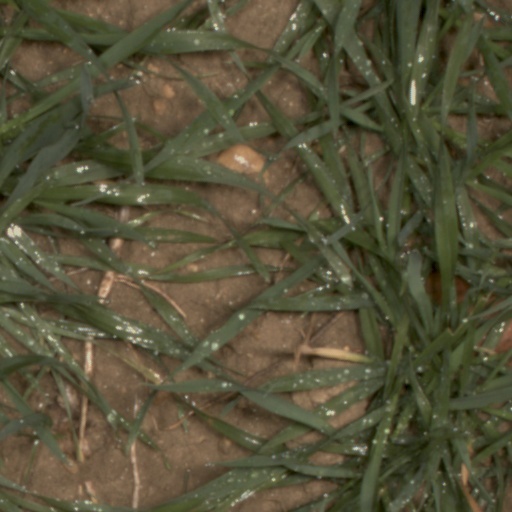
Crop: wheat